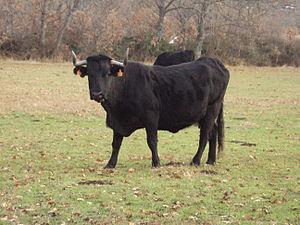
Le Portugal est un pays où l'élevage bovin joue un rôle mineur.
L'Espagne est un pays d'élevage où la race bovine tient une place très importante. Le contexte géographique a façonné de nombreuses races bouchères. En revanche, les races autochtones sont de mauvaises à moyennes laitières, aussi des races purement laitières ont été importées pour assurer l'alimentation de l'industrie agroalimentaire.
L'avileña ou avileña negra iberica est une race bovine élevée en Espagne. Elle est aussi présente au Portugal, où elle est nommée Preta.